Bill Jenkins (politician)

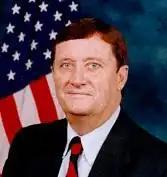
Jenkins' official congressional portrait

On May 10, 1996, he resigned his judgeship to run for the House of Representatives from the First Congressional District after 17-term incumbent Jimmy Quillen announced his retirement.